Yoshiki (musician)

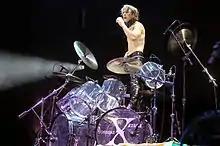
Yoshiki at his drum kit during a 2011 X Japan concert in São Paulo, after the band's reunion in 2007

That same year he co-produced the soundtrack for the 2007 film "Catacombs", which included the Violet UK song "Blue Butterfly" and was released by his Extasy Records International. On October 22, 2007, X Japan's living members reunited and appeared together for the first time in over 10 years at a public filming of the promotion video for their new single "I.V.", which was created for the American horror movie "Saw IV" and played during the end credits but was not included on the soundtrack album. On September 20, 2007, at a "Catacombs" preview in Japan, it was announced that Yoshiki would be producing the 2008 rock musical "Repo! The Genetic Opera" and its soundtrack, along with composing one extra track for it. In 2009, he contributed the theme song "Blue Sky Heaven" for the 30th anniversary of a Nippon Television program, and for the Japanese historical fantasy film "Goemon" he wrote the Violet UK song "Rosa", which was released on April 29 via iTunes. That year he again collaborated with Mugen Motorsports and racing car constructor Dome for the Super GT series championship. In July 2009, he had to undergo surgery for a slipped disc in his neck, and was told by doctors to refrain from heavy drumming. His neck is so severely damaged that Yoshiki's management has said that it, "would force a professional rugby player to retire."